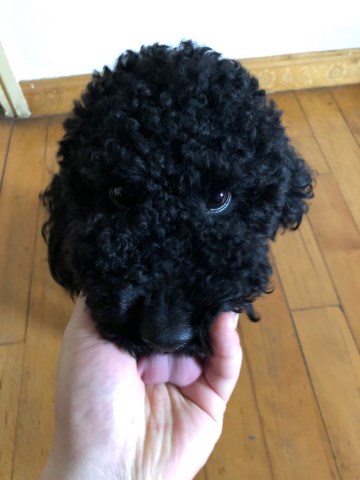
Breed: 7449-n000128-teddy